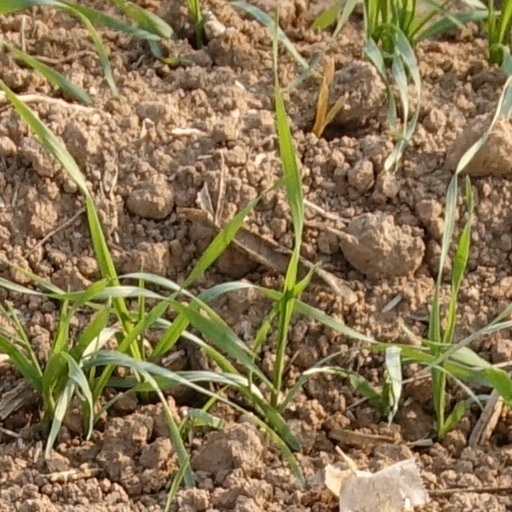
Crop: wheat